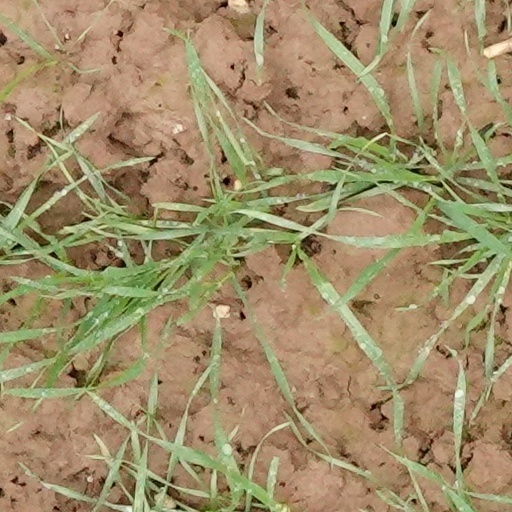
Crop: wheat